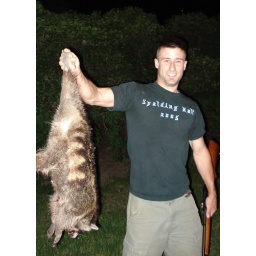
Shot this coon as it tried to come in the back door of the house - Seitz Farm - .22 Marlin66